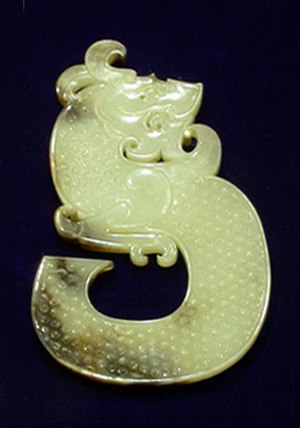
Jade
Drage af jade fra det ældre Han-dynasti.
Jade er en betegnelse for to forskellige bjergarter: aktinolit og jadeit. Begge er krystalliserede mineraler.